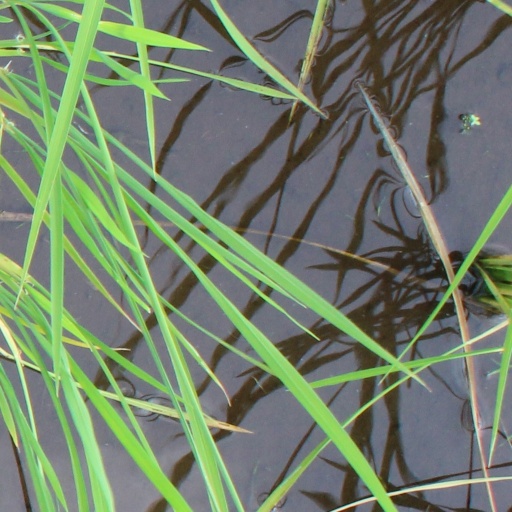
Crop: rice